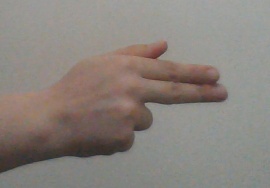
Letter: ghain